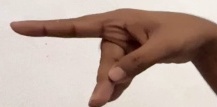
ASL sign: P